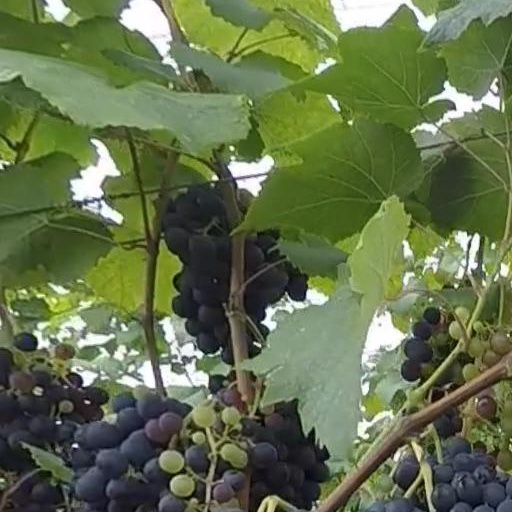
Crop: grape